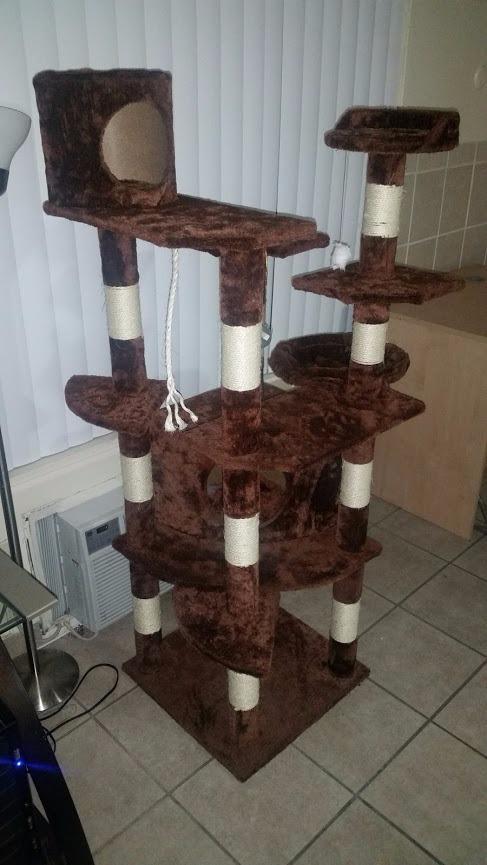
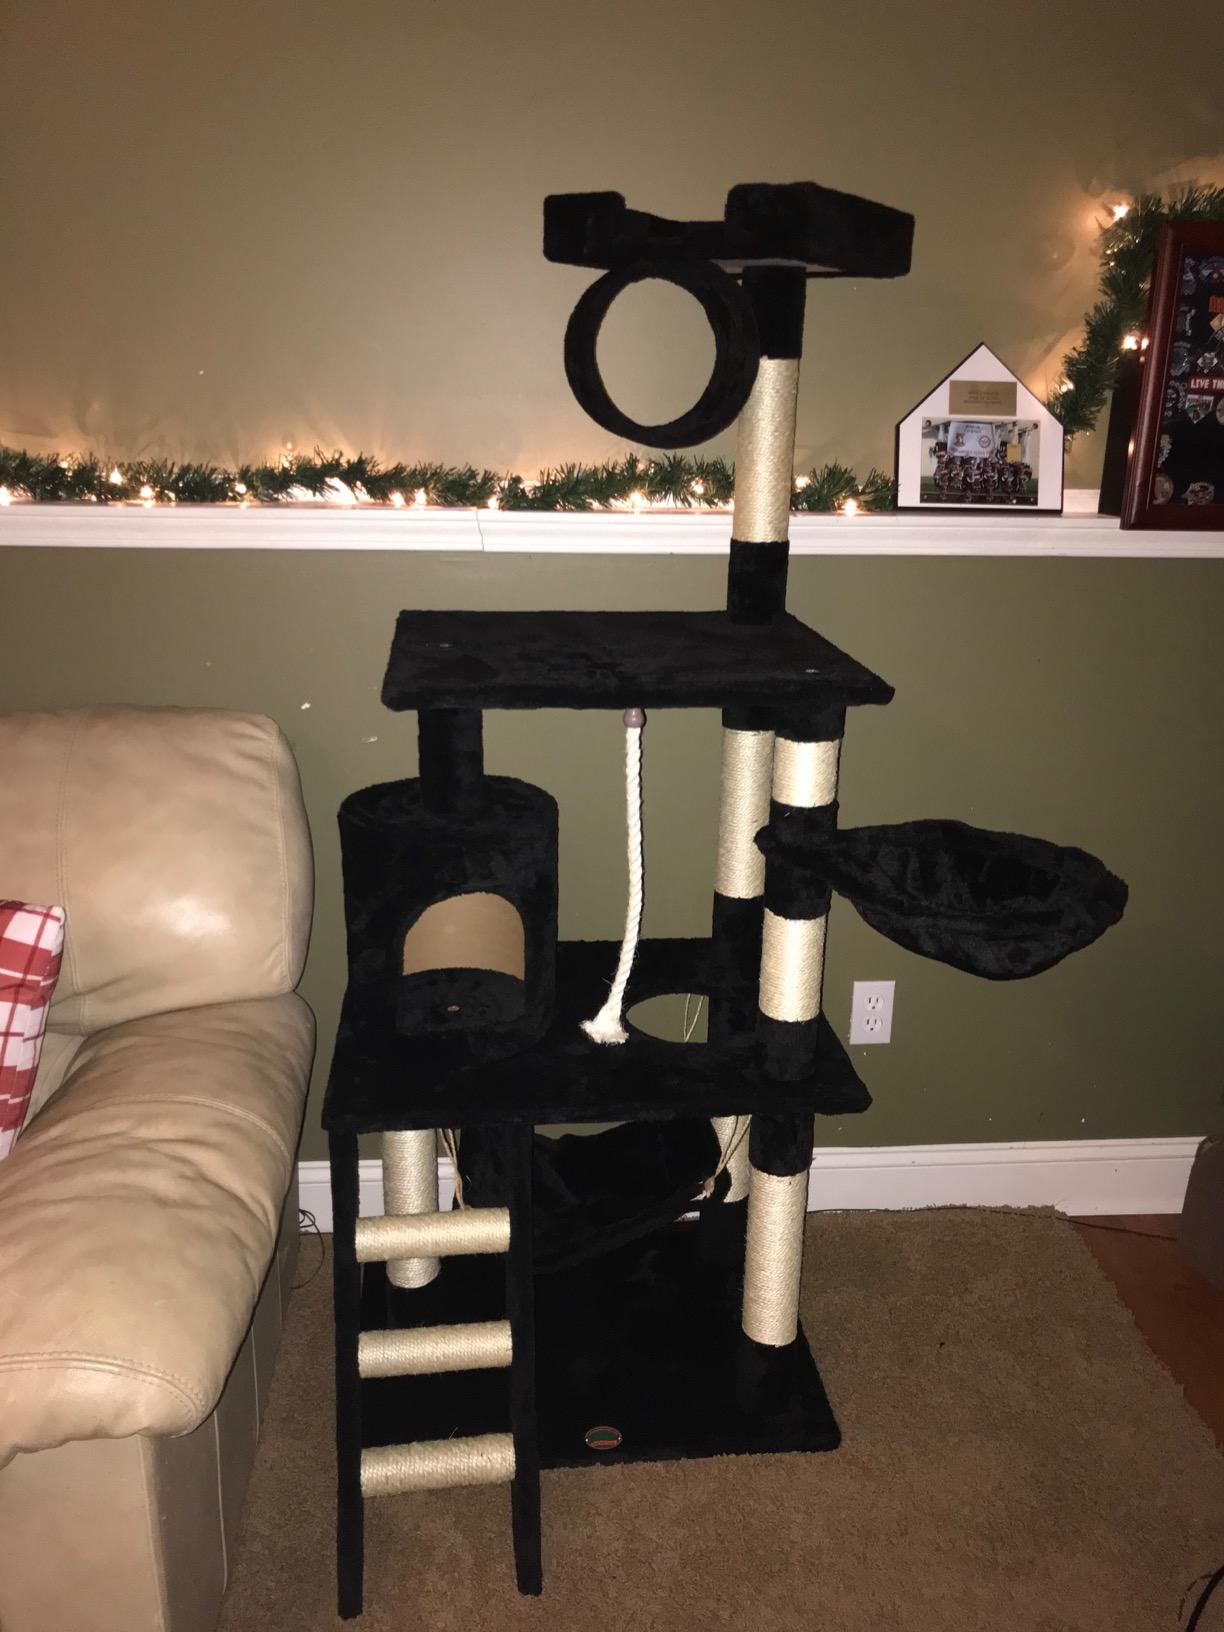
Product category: items_cat tree
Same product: no